Theodore the Martyr

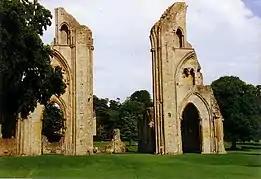
Glastonbury Abbey once held relics of Theodore

At Thorney, Cambridgeshire, England, a new church was built by Abbott Gunther in 1069. In 1105 relics of Theodore the Martyr were translated to the church.